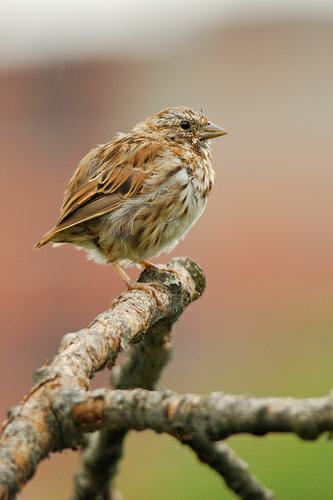
A photo of a field sparrow